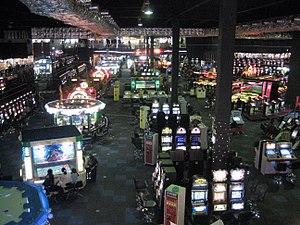
Un medal game est un type de jeu d'arcade, en particulier au Japon. Le joueur doit d'abord échanger de l'argent réel contre des jetons ressemblant à des pièces pour s'en servir dans les machines. Le taux de change des jetons varie en fonction des salles d'arcade. Bien qu'une grande partie des jeux de type medal game simulent des machines à sous, il n'est pas possible de convertir les jetons en argent réel.